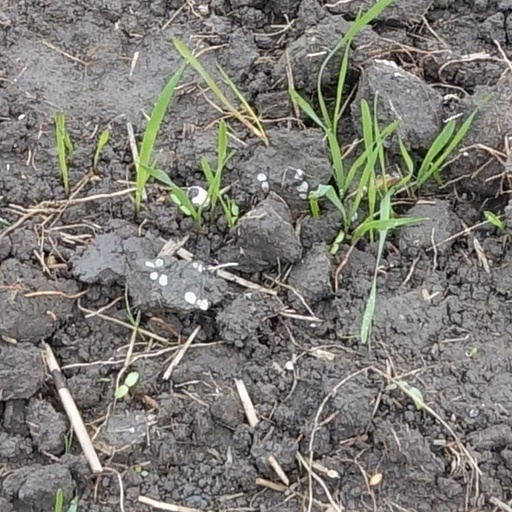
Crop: wheat